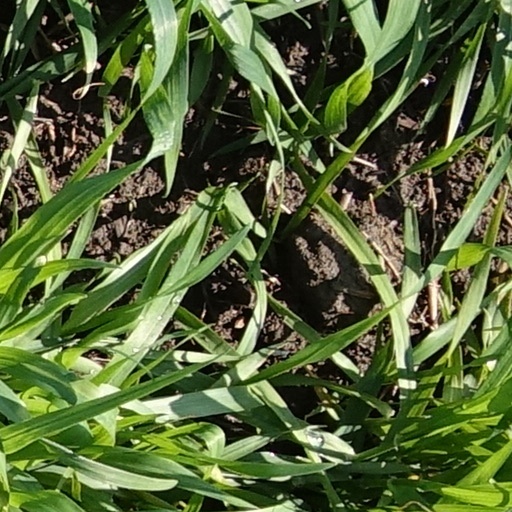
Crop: wheat